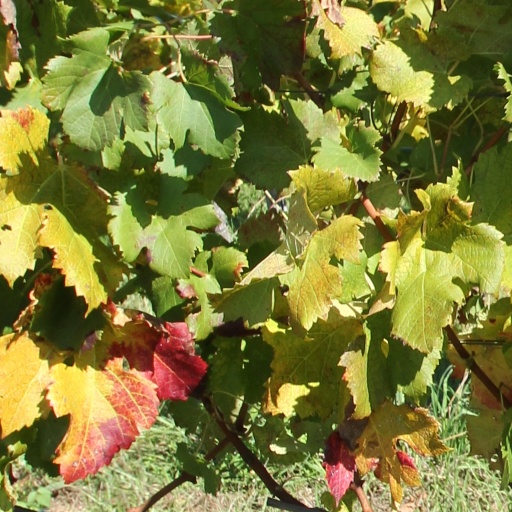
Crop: grape